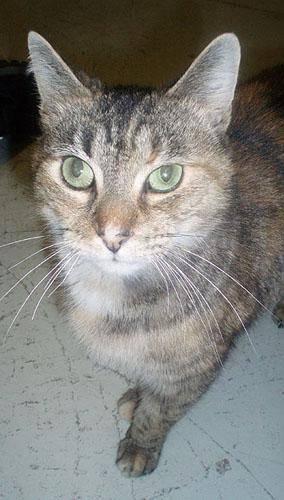
cat